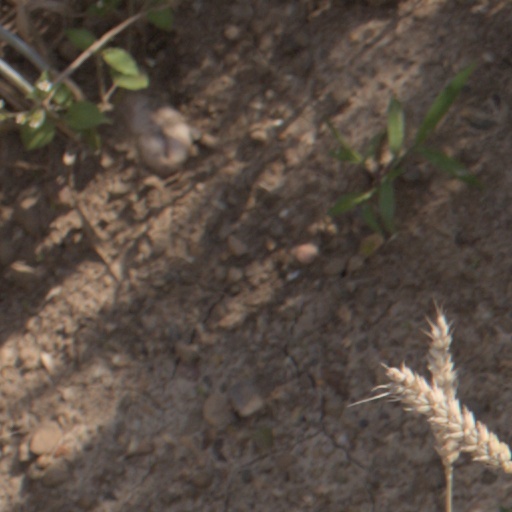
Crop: wheat